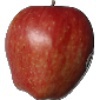
Label: Apple Red 1